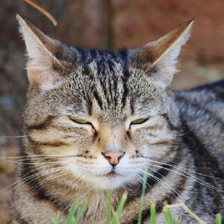
Label: animals